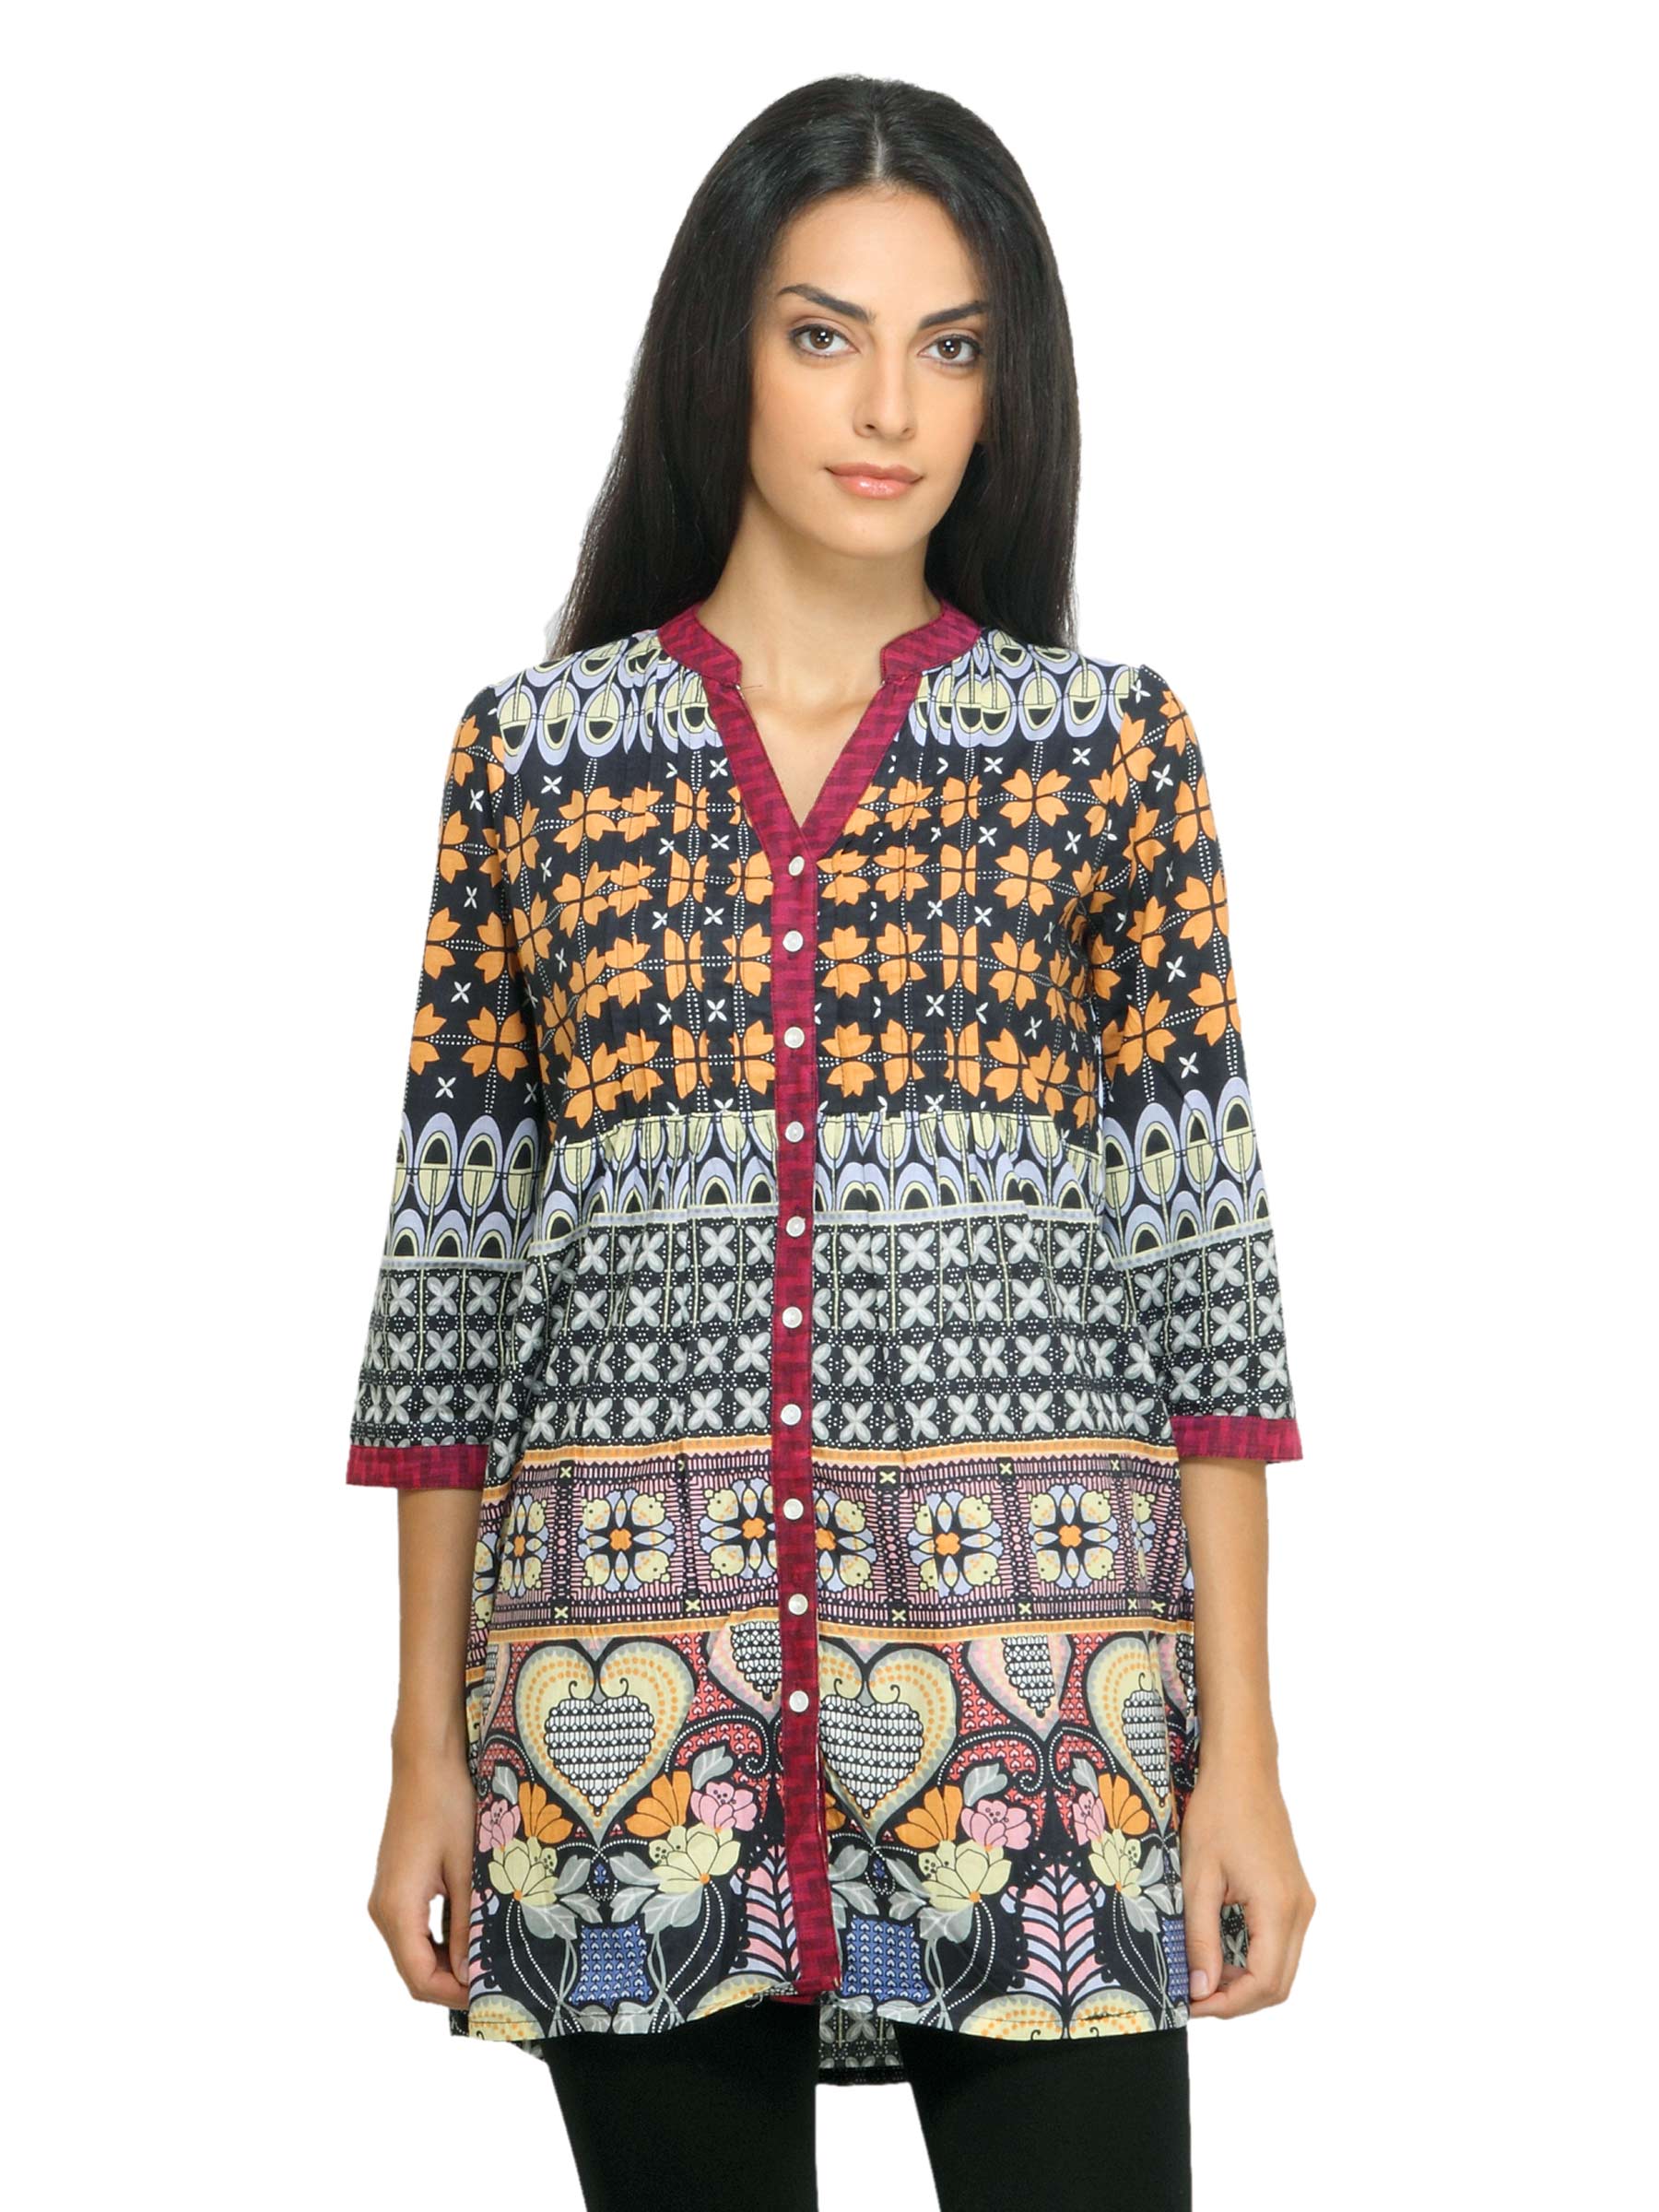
Mother Earth Women Printed Black Kurta
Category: Apparel / Topwear / Kurtas
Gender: Women
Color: Black
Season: Summer 2012
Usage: Ethnic